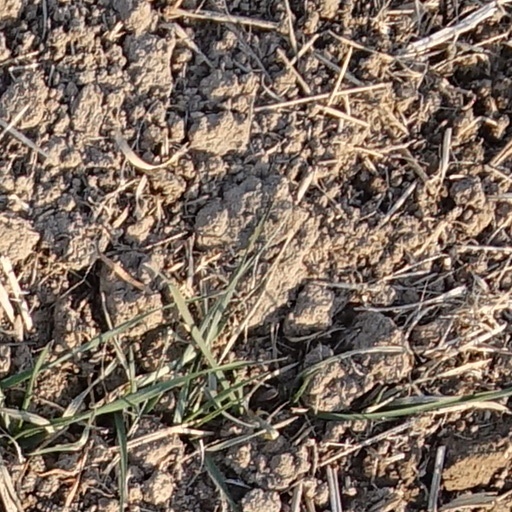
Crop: wheat